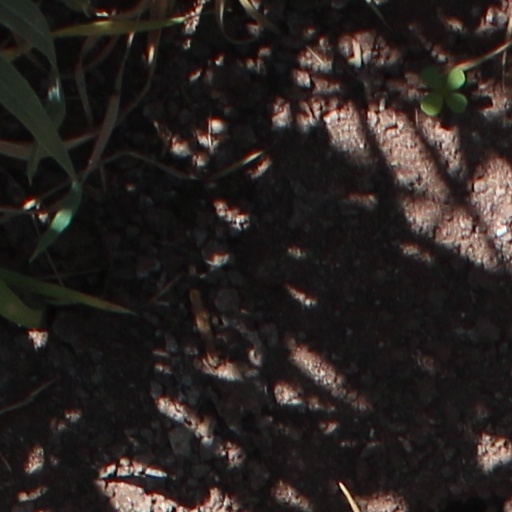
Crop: wheat